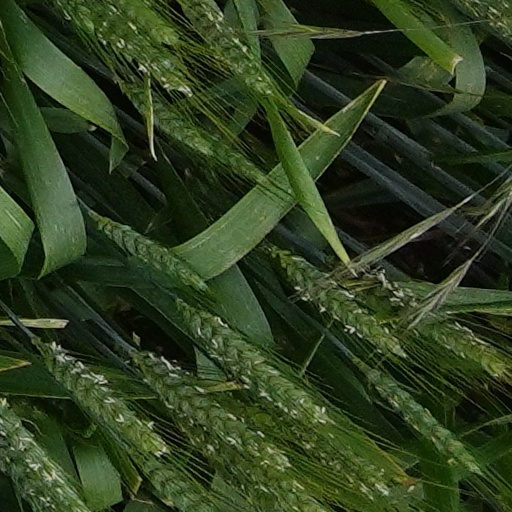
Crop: wheat